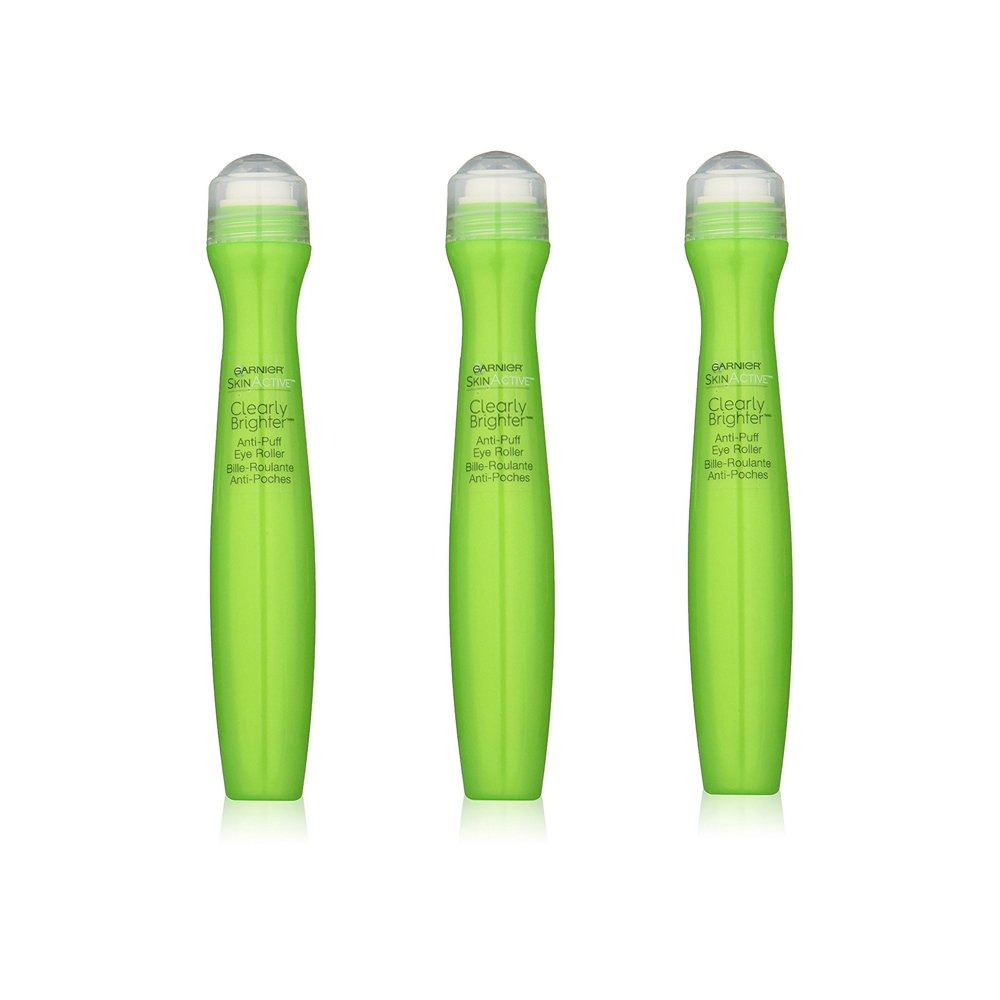
Item Name: Garnier SkinActive Clearly Brighter Anti-Puff Eye Roller, 3 Count
Bullet Point 1: Instantly cools and refreshes
Bullet Point 2: Reduces puffiness and brightens
Bullet Point 3: Gel formula with vitamin c and caffeine antioxidant complex
Bullet Point 4: Roll away under-eye puffiness for a brighter, more rested look
Value: 3.0
Unit: count

Price: 14.99